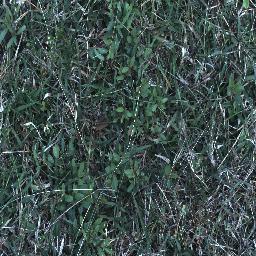
Label: chinee_apple